Bethel Church (Labadie, Missouri)

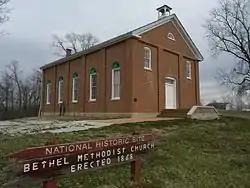

Bethel Church (also known as New Bethel Church or Bethel Methodist Church) is a historic Methodist church located on Missouri Highway T near Labadie, Missouri. The church was built in 1868 to replace a log building constructed in 1840 for Franklin County's first Methodist congregation. The red brick building has an unornamented Greek Revival design. The building has a Greek temple form with a low gable roof and square brick pilasters flanking the door and separating the large side windows. The interior of the church has a high ceiling, a balcony above the narthex, and white-painted features.